Question: Please indicate a possible affordance area of the bed that can be used for sitting on
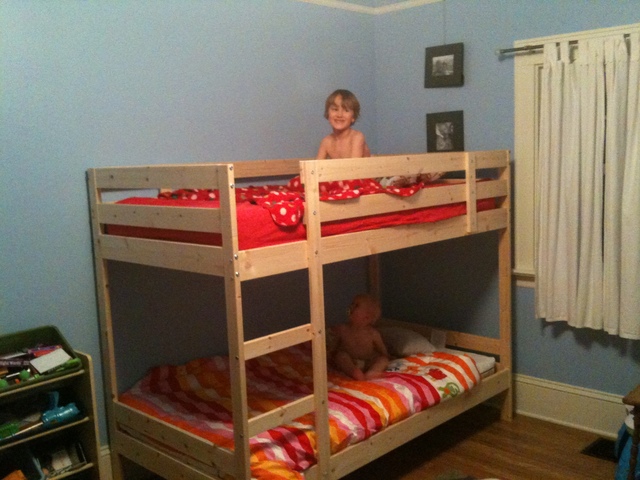
Answer: [121.5, 320, 498.5, 474]